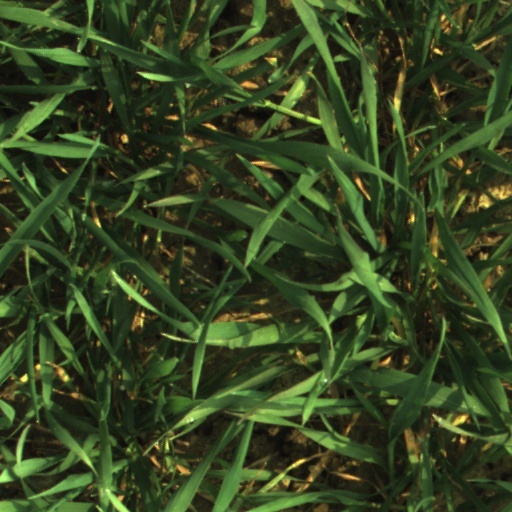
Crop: wheat